Beeley Moor

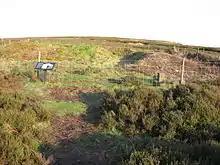
Hob Hurst's House

Hob Hurst's House is an unusual square Bronze Age burial cairn on Harland Edge (between Gibbet Moor and Beeley Moor). Thomas Bateman excavated the barrow in 1853 and discovered a stone cist containing cremated remains. It has been a protected national monument since 1882. The site was named after a goblin who was supposed to have lived there.